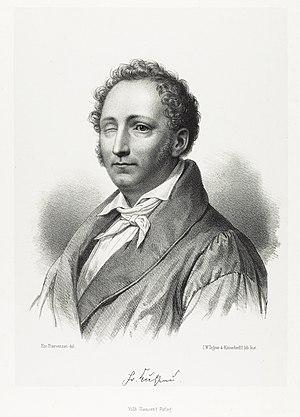
Friedrich Kuhlau est un compositeur germano-danois.